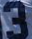
Number: 3